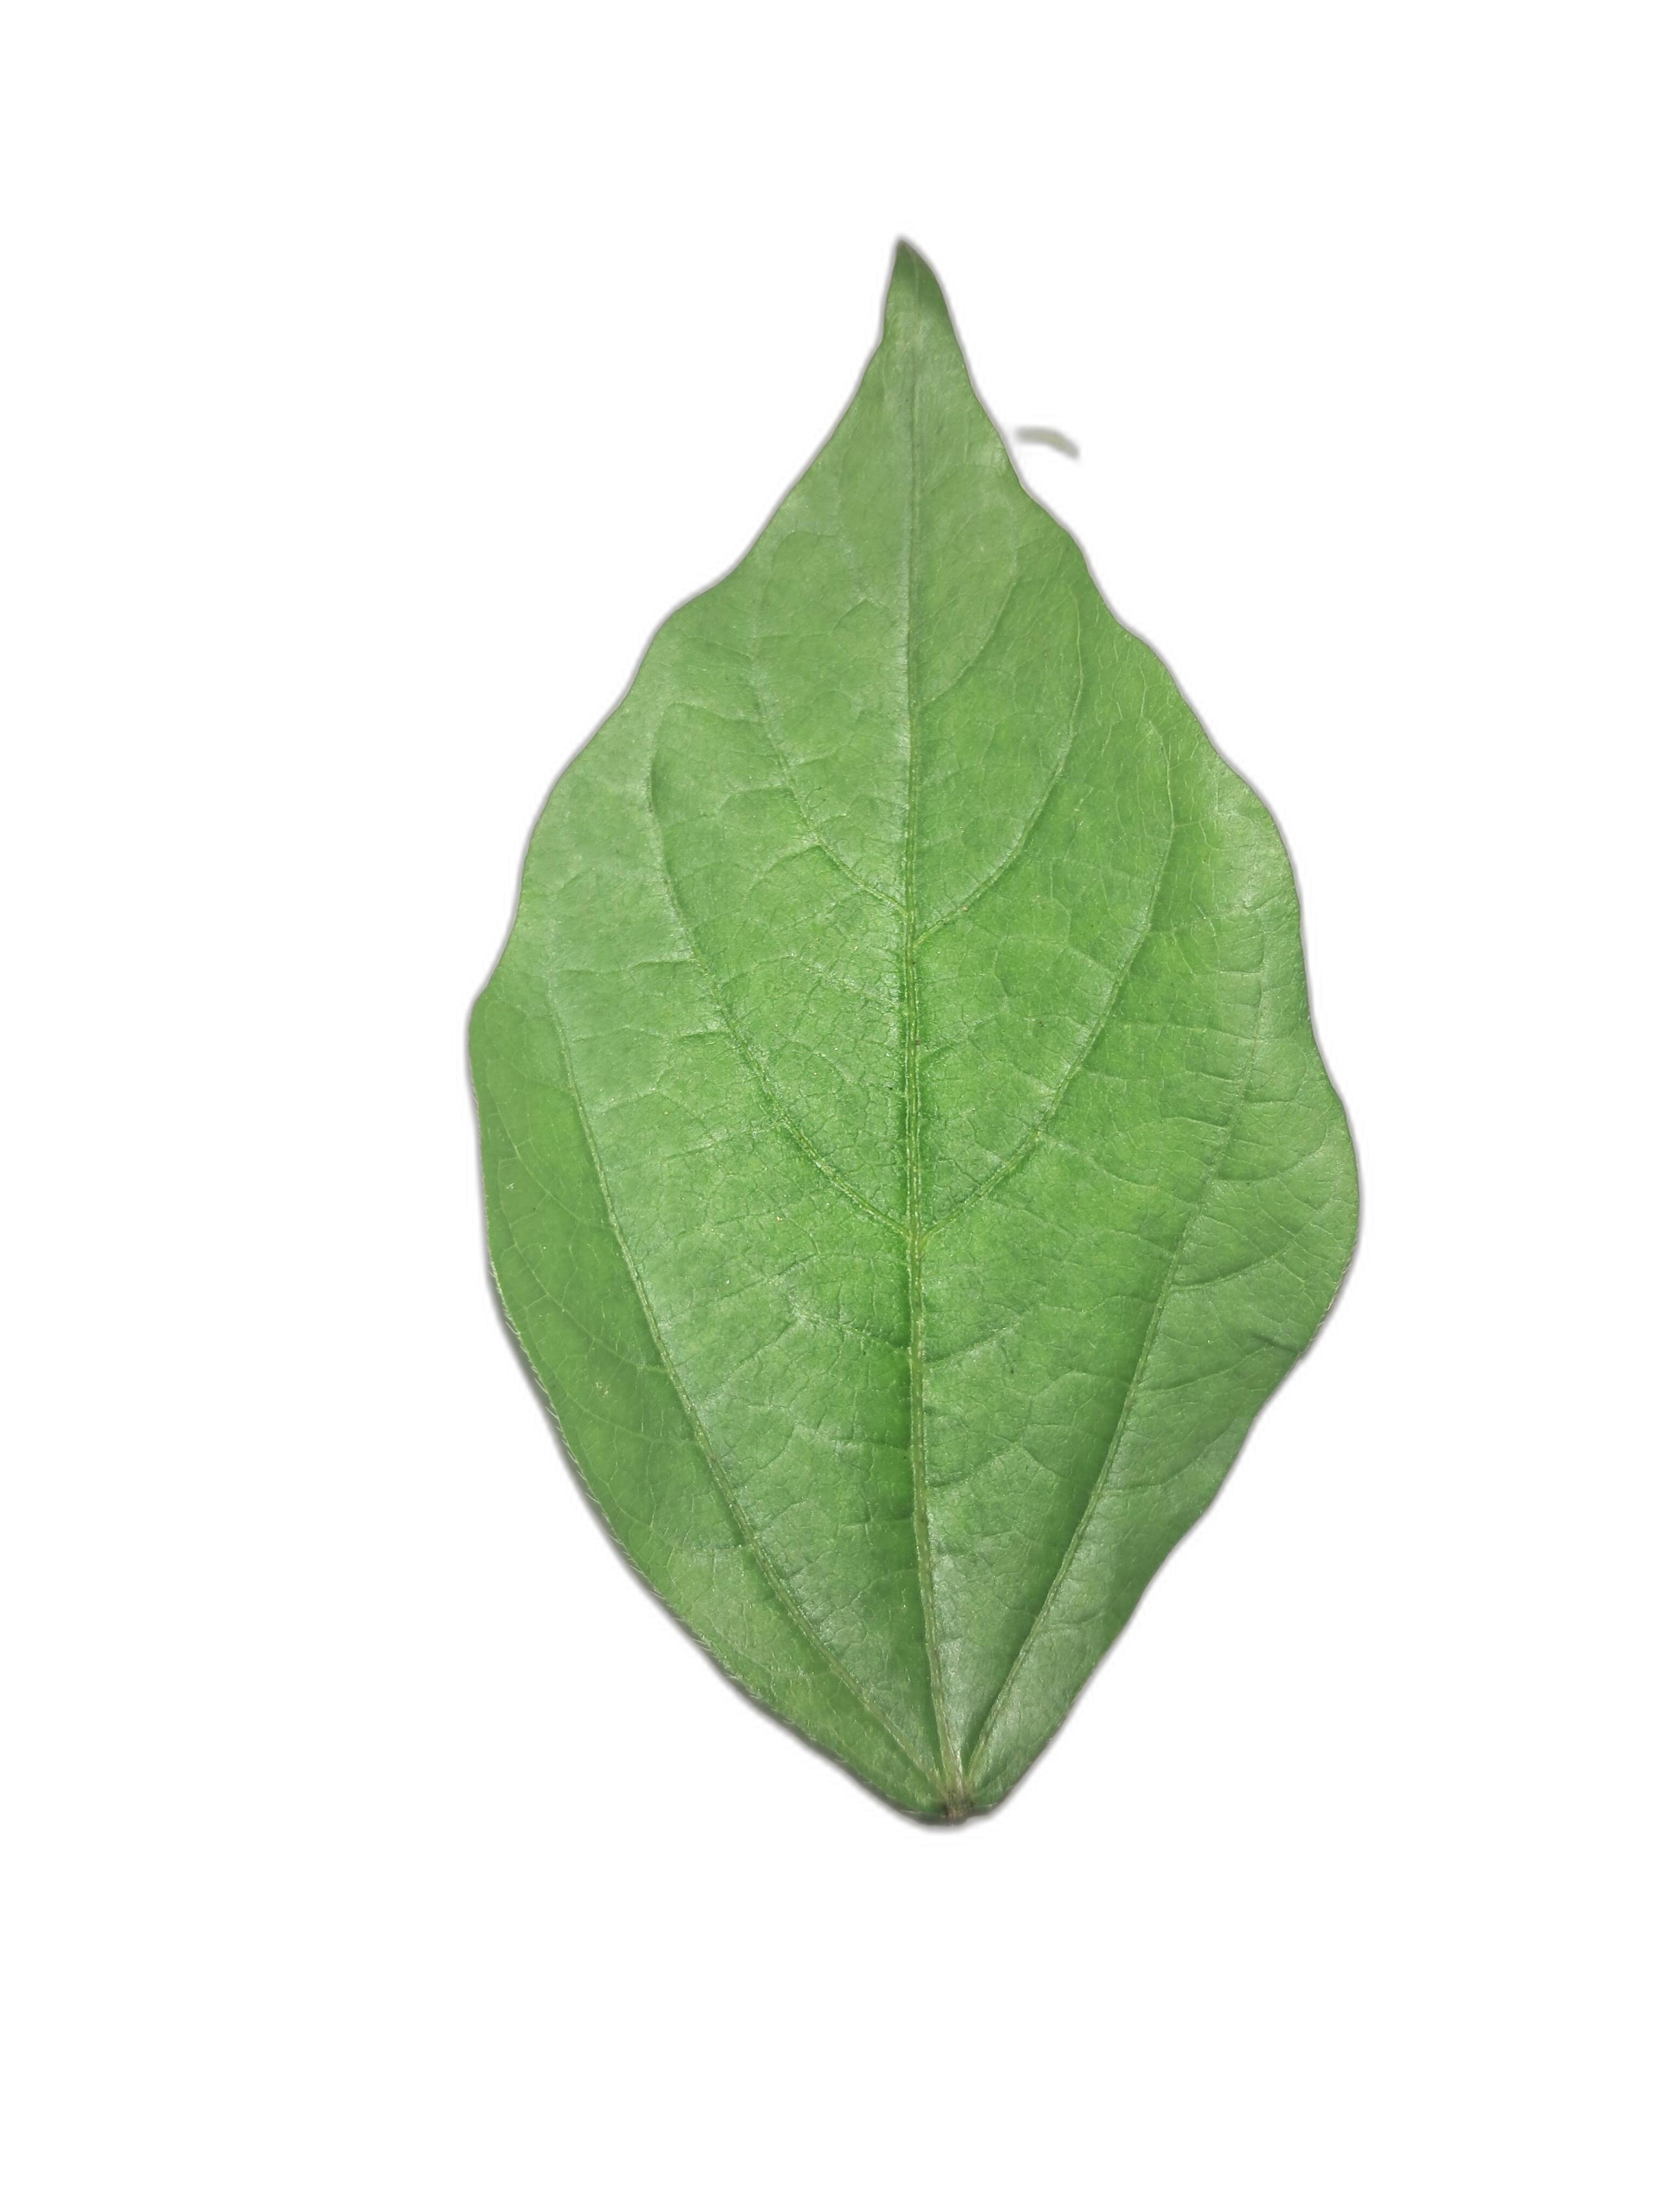
Label: Healthy